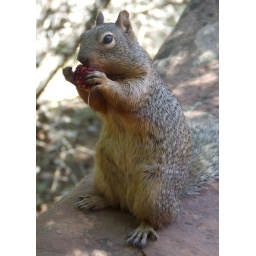
A rock squirrel eating a berry by the Emerald Pools Trail.